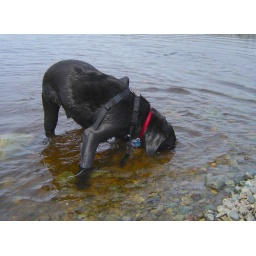
Luke, who thinks that rocks are more fun to chase in water than are sticks.